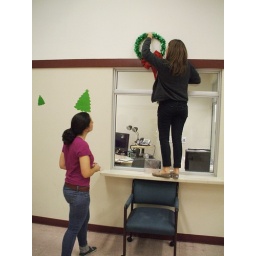
The Key Club girls move on to plastering the walls with Holiday Cheer. Photo by Richmond Main Street staff.